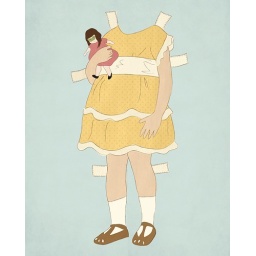
paperdoll in yellow dress